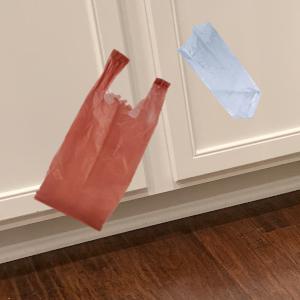
Label: plasticbags